San Rafael, California

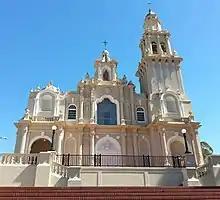
St. Vincent's School for Boys

San Rafael has a warm-summer Mediterranean climate (Köppen climate classification "Csb"), with mild winter lows seldom reaching the freezing mark. The National Weather Service reports that August is usually the warmest month with a high of and a low of . December, the coldest month, has an average high of and an average low of . The highest temperature on record is , recorded in June 1961. The highest temperature in recent years, , occurred on July 23, 2006, and again on September 6, 2020. The record lowest temperature was on December 22, 1990. There are an average of 17.9 afternoons annually with a high of or more and 1.2 afternoons with a high of or more. Freezing temperatures ( or below) occur on an average of 3.6 mornings.